Aleksandar Bresztyenszky

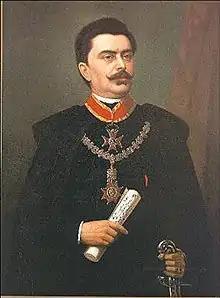
Aleksandar Bresztyenszky, 1881 painting by S. Milanese

Aleksandar Bresztyenszky, also known as Aleksandar Brešćenski and Šandor Brešćenski (September 6, 1843 – May 9, 1904) was a Croatian law writer and politician, professor and rector of the University of Zagreb.